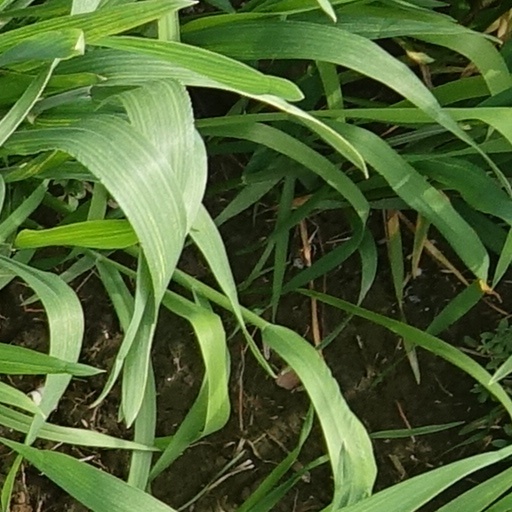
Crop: wheat